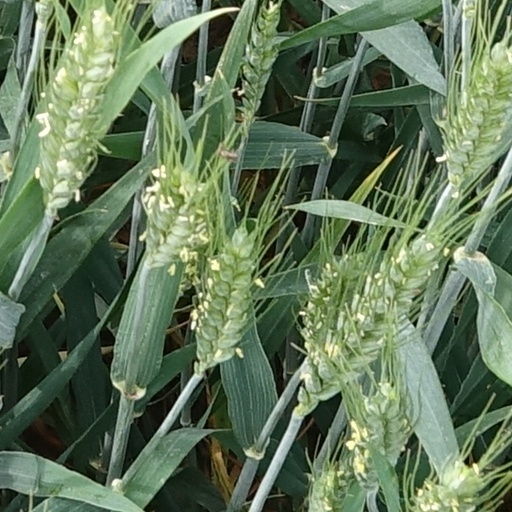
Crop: wheat